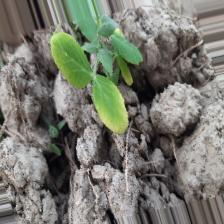
Label: Normal